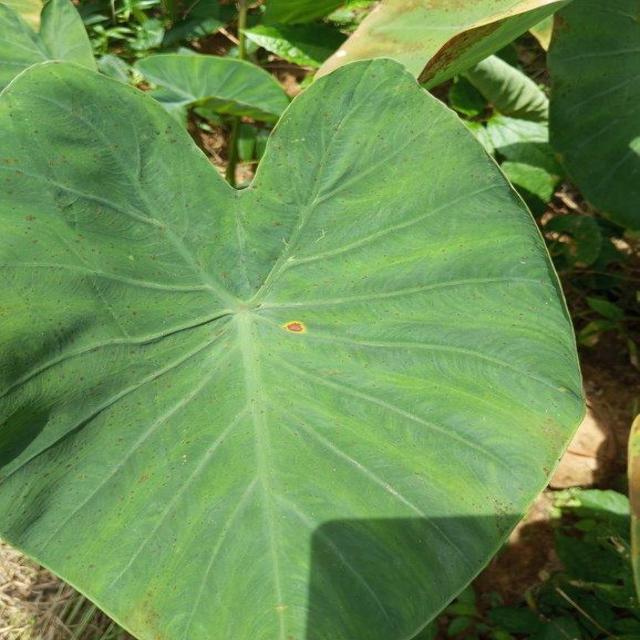
Label: Healthy